Stromae

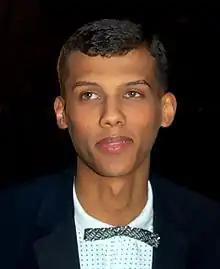
Stromae at the 2011 NRJ Music Award

Paul Van Haver (born 12 March 1985), better known by his stage name Stromae, is a Belgian singer, rapper, songwriter and record producer. He is best known for his music, which is a blend of hip-hop and electronic music styles. Stromae came to wide public attention in 2009 with his song "Alors on danse" (from the album "Cheese"), which became a number one in several European countries. In 2013, his second album "Racine carrée" was a commercial success, selling two million copies in France and yielding chart-topping singles "Papaoutai" and "Formidable".